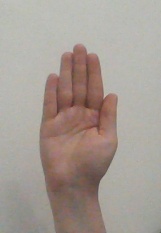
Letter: seen